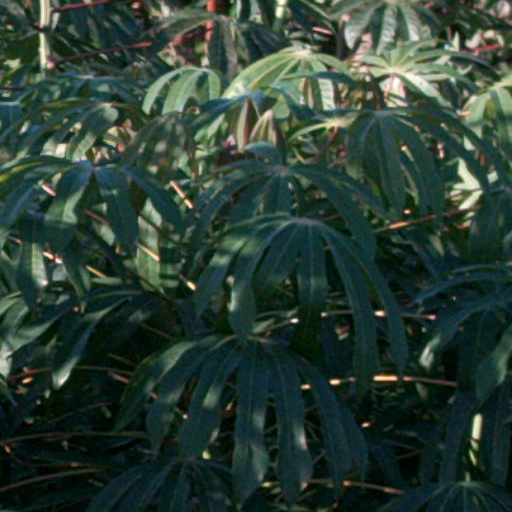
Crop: cassava